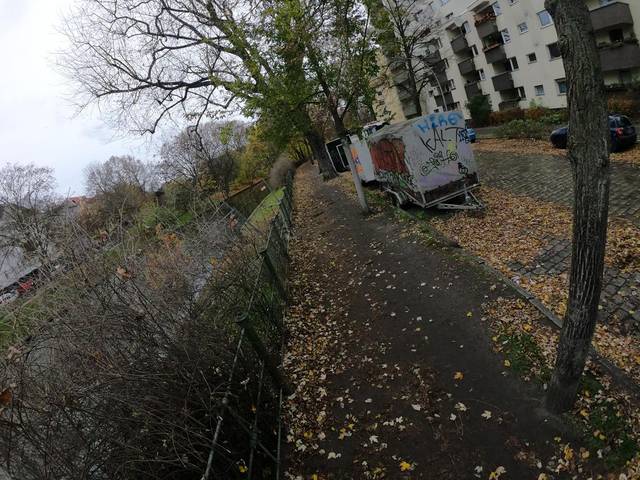
Region: Germany
Coordinates: 52.487, 13.441